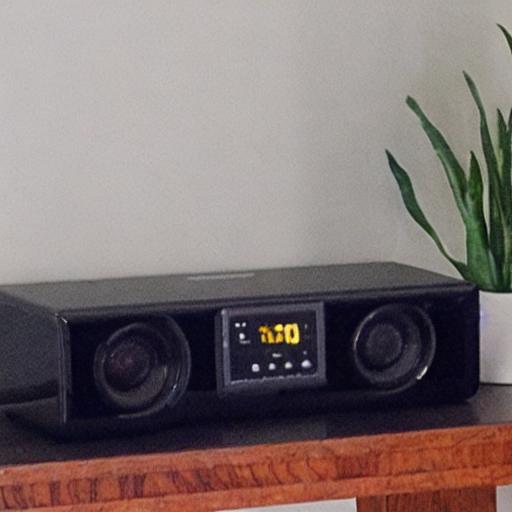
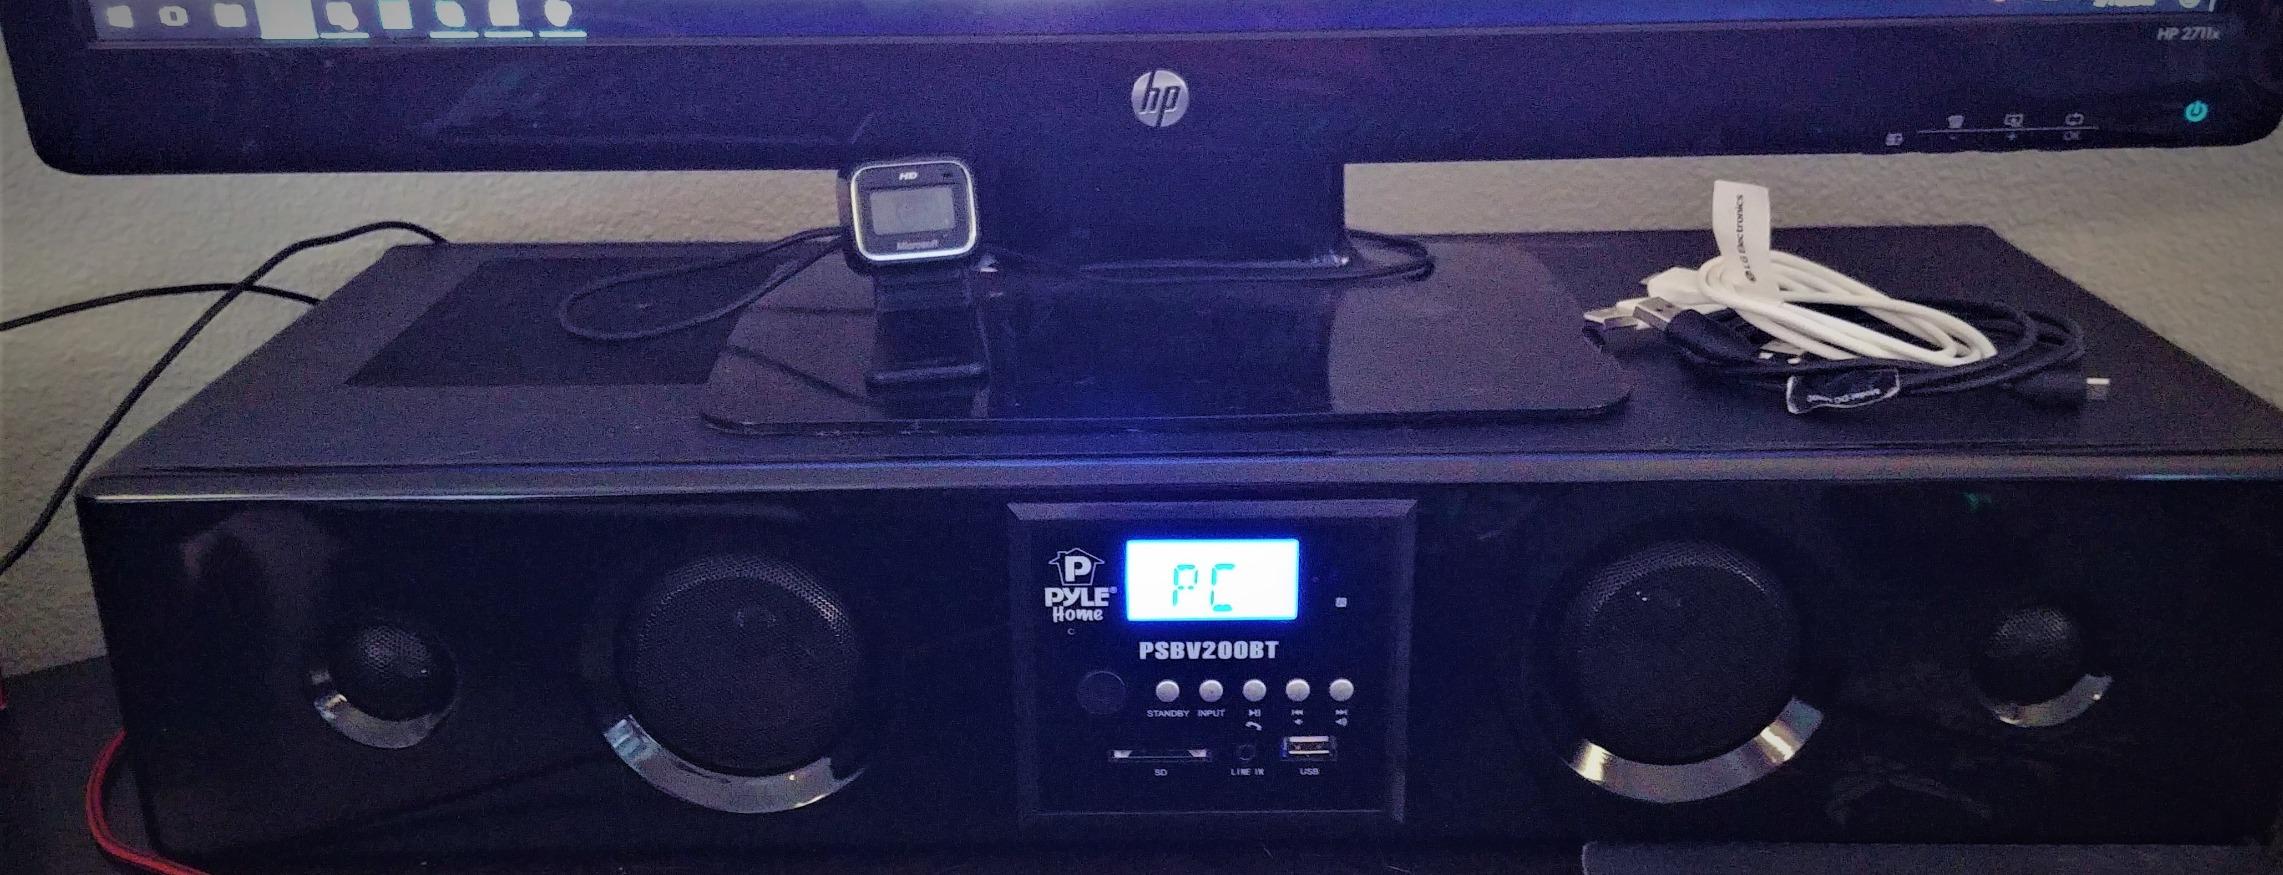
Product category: speaker
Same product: no